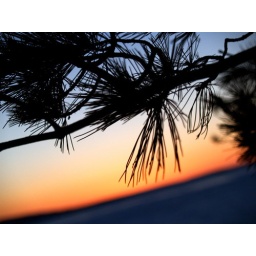
fading sky on lake superior near munising, upper penninsula of michigan